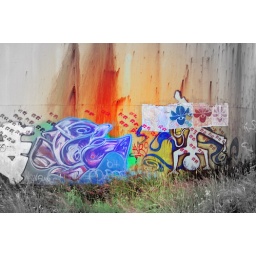
In the coffee fields near my house on a water tank.